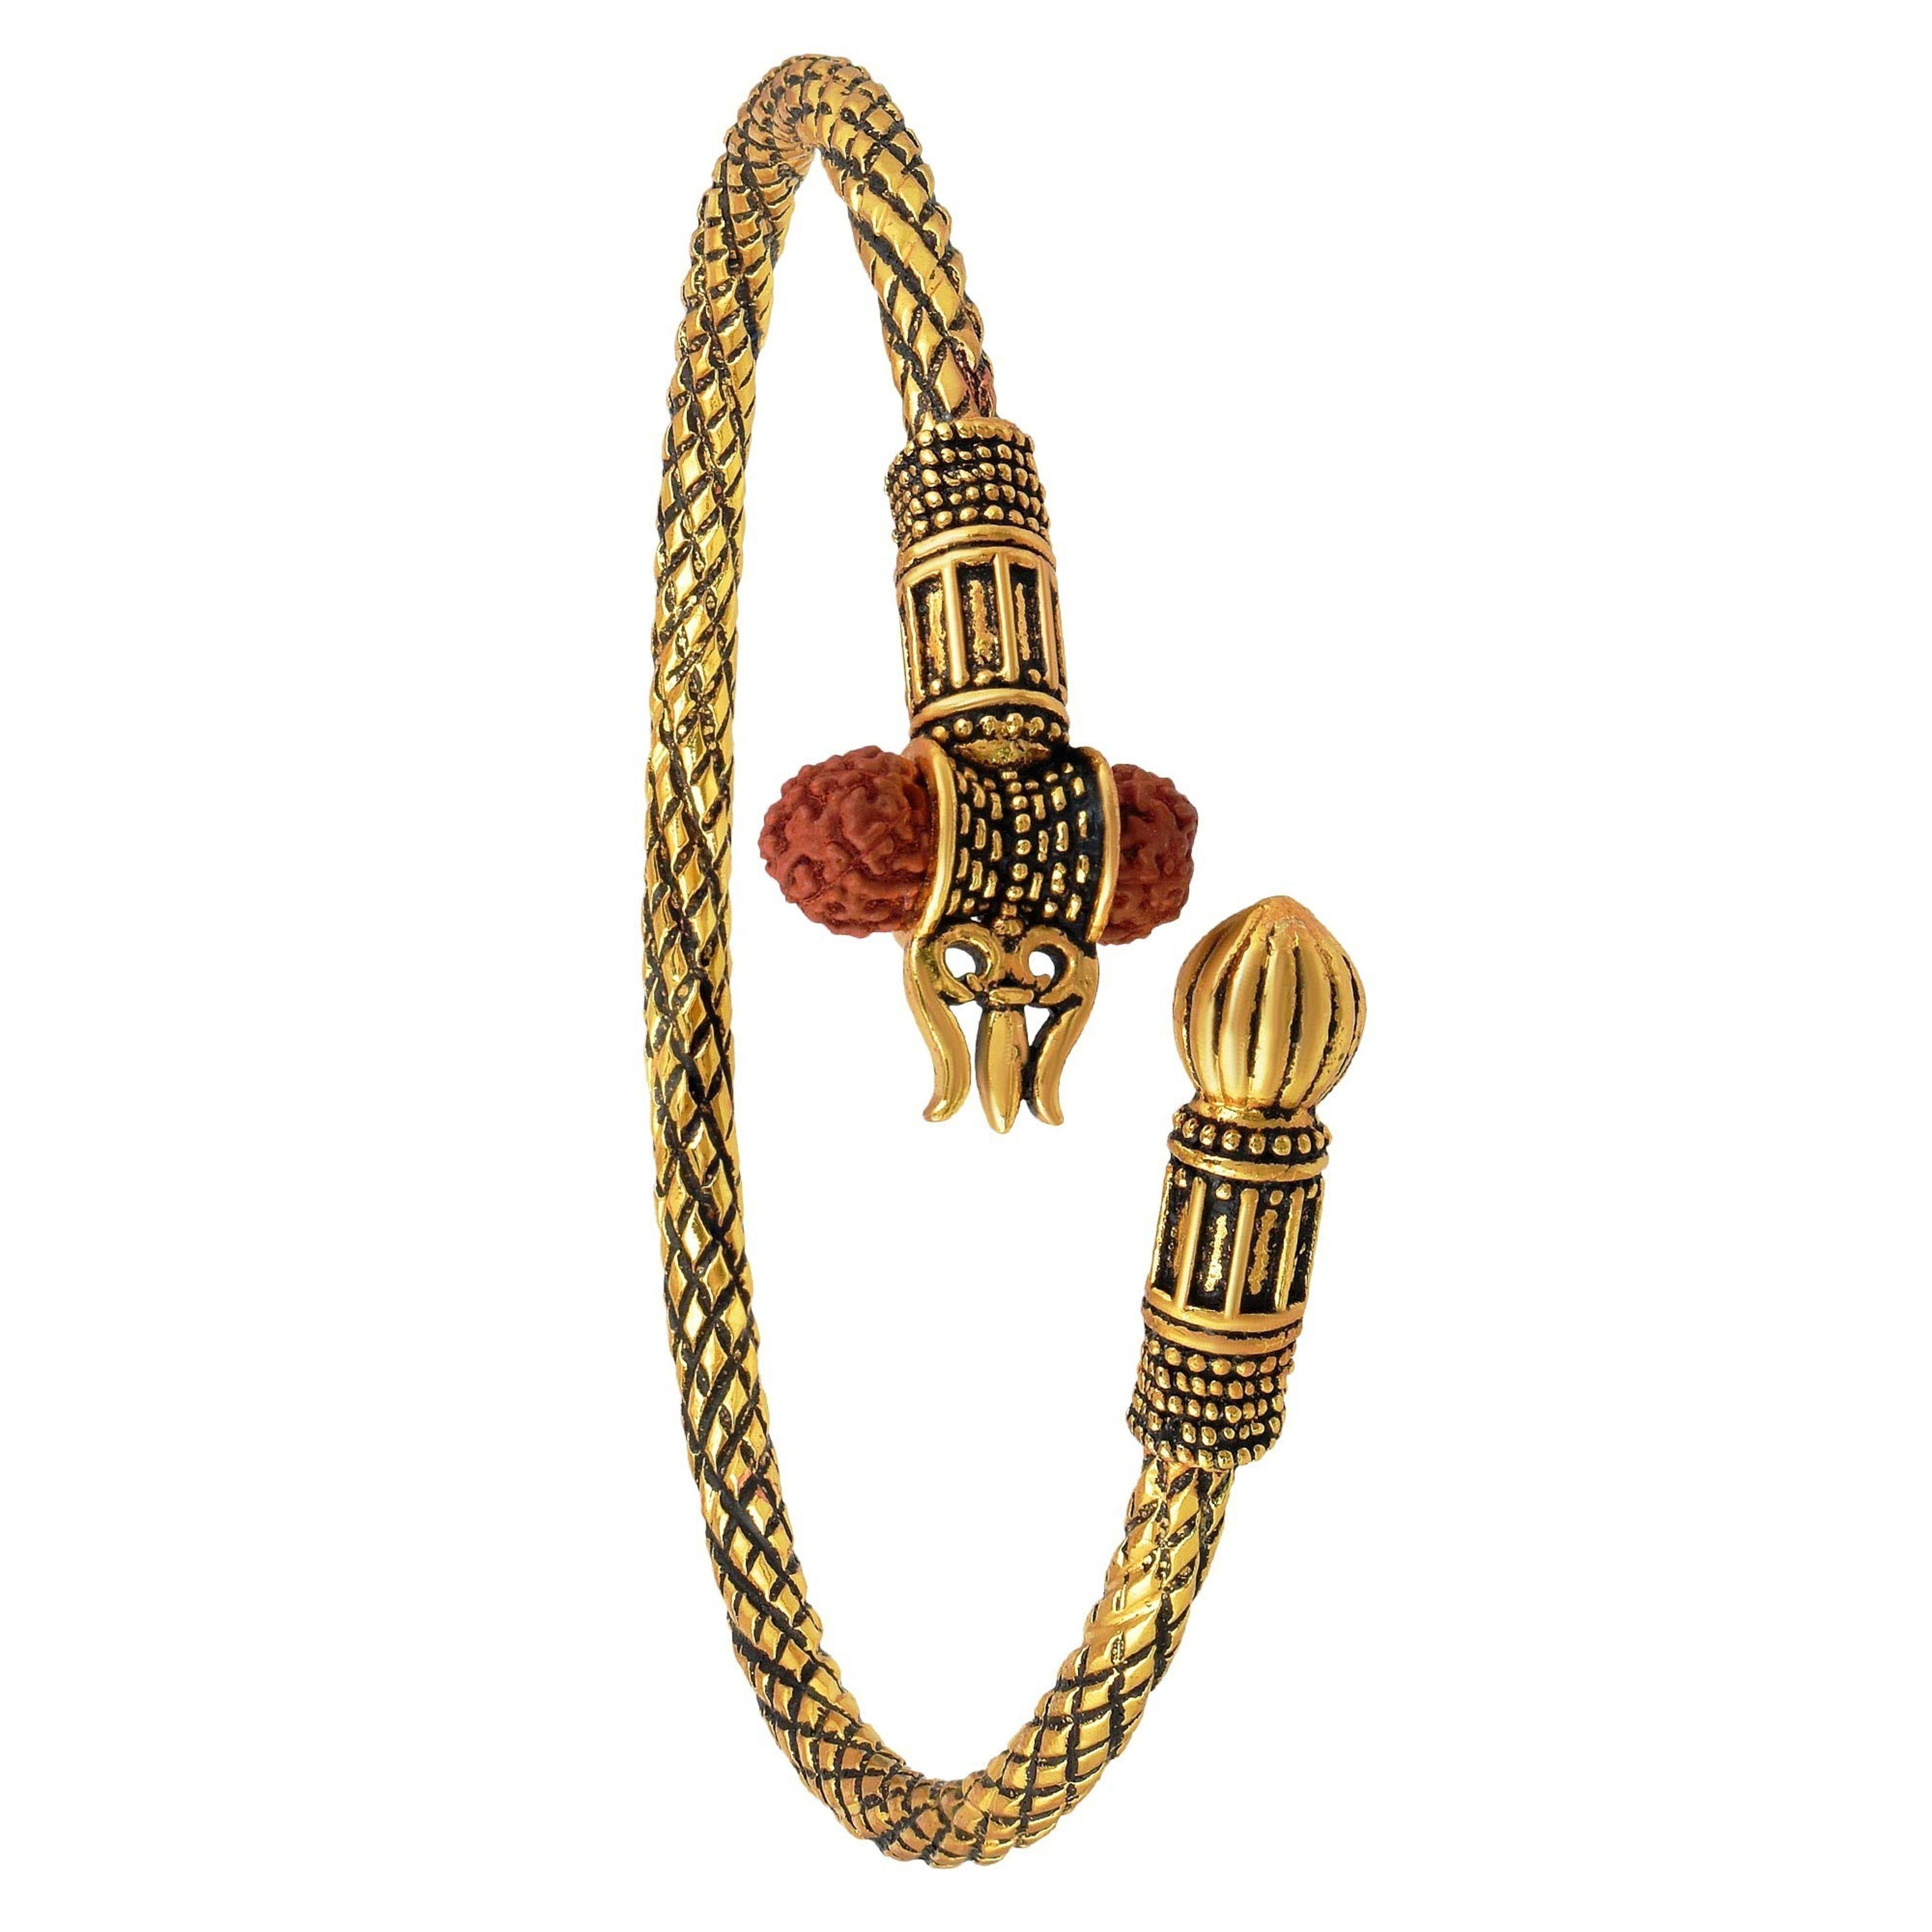
ZUMRUT MAKING YOU A STYLE SENSATION Golden Adjustable Oxidized Textured Premium Traditional Designer Lord Shiva Trishul Rudraksha Damroo Bahubali Kada Bracelet Free Size Cuff/Kada Spiritual Jewellery for
Type: Bracelets & Bangles
Brand: ZUMRUT MAKING YOU A STYLE SENSATION
Price: Rs. 599
 Zumrut gorgeous kada for all the lovers of sankara, lord shiva, bholenath - with exquisite carvings of a trishul and a turquoise damroo. a classic piece of hand crafted gold oxidized kada with rudraksha trishul damroo - unique bracelet for men. beautiful gold oxidized lord shiva's trishul rudhraksh damru damroo trident traditional ethnic vintage style auspicious designer flexible cuff bracelet kada. ethnic uniquely crafted oxidized silver plated cuff bracelet is having auspicious rudraksha beads. suits to wear in any occasion like daily, party , wedding and festival. a perfect gift for your valentine-girlfriend or boyfriend and beloved one's- wife , husband , brother , sister. excellent gift for birthday, anniversary and festivals celebrations.